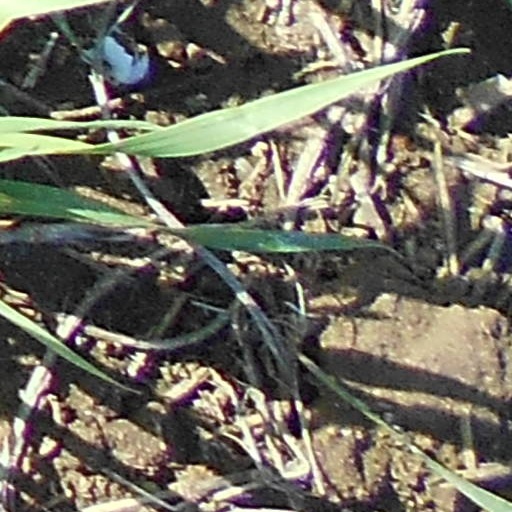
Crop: wheat